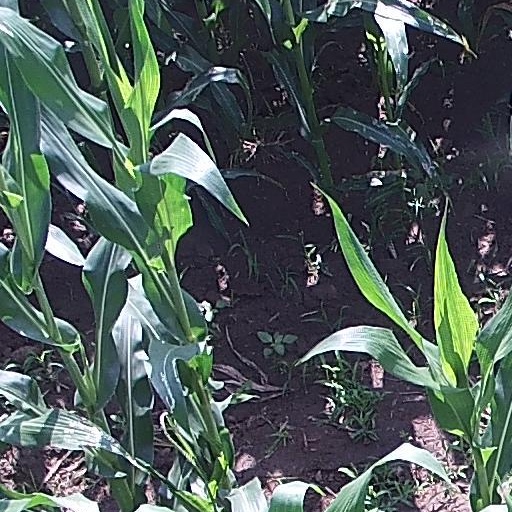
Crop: maize; corn